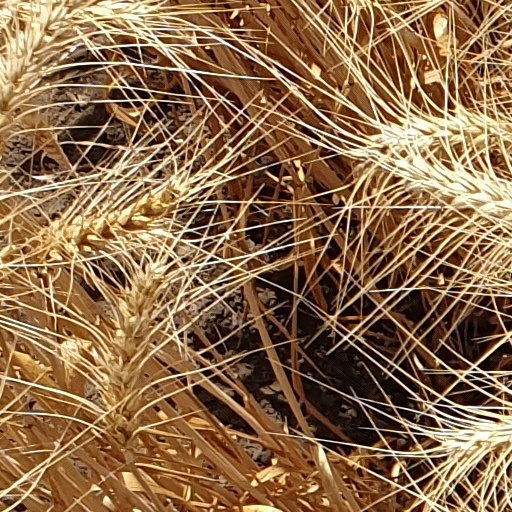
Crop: wheat